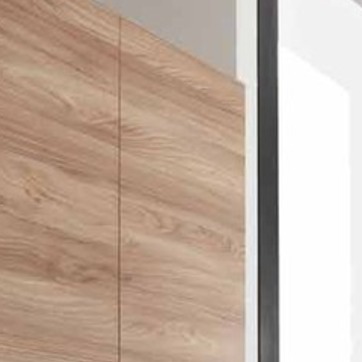
Material: wood